BigBang (South Korean band)

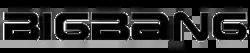
BigBang logo

Prior to the group's debut, a few of the members were already exposed to the entertainment industry. G-Dragon and Taeyang were the first ones to receive training under YG Entertainment at the age of eleven. After G-Dragon was approached by YG Entertainment for possible candidates to start a boy group, G-Dragon contacted T.O.P, his childhood friend, leading to the latter to audition. At the time, T.O.P was an underground rapper under the stage name "Tempo". One of his most popular tracks was "Buckwild" with NBK Gray. Seungri first appeared on the reality television series "Let's Cokeplay: Mnet Battle Shinhwa", a show in which idol group Shinhwa search for members to make up the "second-generation Shinhwa". The original lineup consisted of six members: the aforementioned ones along with Daesung and Hyun-seung, who were both auditioned in. Their formation was documented on television; prior to their official debut, Hyun-seung was dropped. The Internet broadcast of the documentary exceeded one million views.